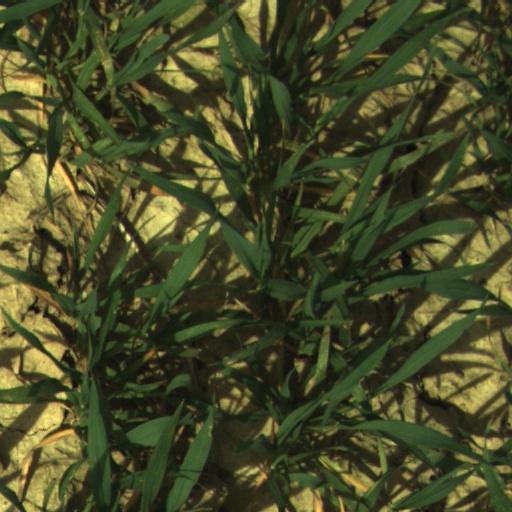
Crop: wheat